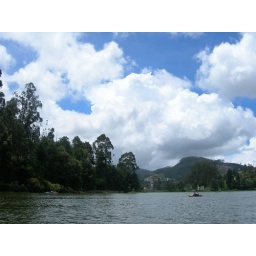
the most famouse ooty lake .......calm n serene n surrounded by lucious green pine trees